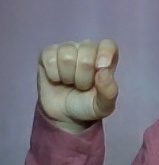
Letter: fa